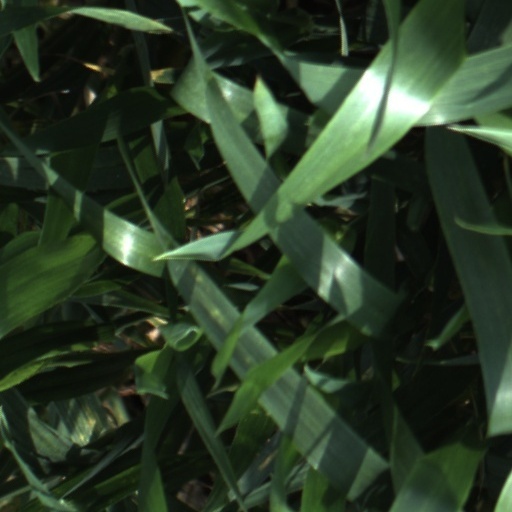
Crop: wheat